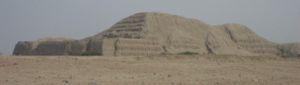
La huaca del Sol est un bâtiment situé au Pérou, près de la ville de Trujillo, ayant la forme d'une pyramide à degrés. Il fut construit par les Moches qui en firent probablement un grand centre administratif. Elle est voisine d'une construction similaire, la huaca de la Luna.